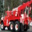
Label: truck